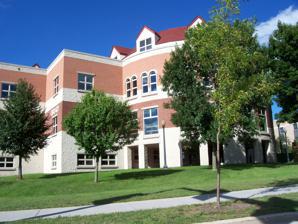
Building: Marathon County Public Library
Country: United States of America
Year built: 1907
Public library in Wisconsin The Marathon County Public Library - Wausau Headquarters The Marathon County Public Library (MCPL) is a consolidated county library with nine locations in Marathon County, Wisconsin , U.S.A. Its headquarters are in Wausau . The library has its origins in the Wausau Free Public Library, which was founded in April 1907. Overview The Marathon County Public Library's headquarters, sometimes called simply the "Wausau library," is located at 300 North First Street in Wausau. MCPL has branches in Athens , Edgar , Hatley , Marathon City , Mosinee , Rothschild , Spencer , and Stratford . As of 2019, it served a population of 135,692, with 74,268 active library card-holders in Marathon County alone. Its collection contains 313,008 books, 29,703 audio and video materials, 607 magazine and newspaper titles in print, access to thousands of magazines and newspapers electronically, and 247 art prints. The Marathon County Public Library operates in cooperation with the Wisconsin Valley Library Service ( WVLS ), a state library system of 25 public libraries and more than 200 non-public libraries. Wausau Free Public Library upon opening in 1907 Wausau Free Public Library, 1910 History Early years The first library in Wausau was formed in 1871 by the Pine Knot Literary Society, a men's literary club. The club had more than 700 books, some purchased and others donated by club members. The library was kept in the offices of the Wisconsin River Pilot newspaper. Residents could purchase a membership to the club and the right to check out books for $3 per year or 25 cents per week. In 1879, the Pine Knot Literary Society donated its library to the Ladies Literary Club of Wausau, who managed the collection under the same subscription arrangement until 1897, when the Wausau Free Public Library was established. At this time, the city of Wausau agreed to appropriate five percent of its license fees each year (between $600 and $1,750) to purchase books for the library. Around this time, the library was moved to the second floor of the courthouse. where it remained, rent free, for three years by arrangement with the Marathon County Board. By 1904, the library collection had moved several times – from the basement of a bank to a store building – and had no permanent home. On July 5, 1904, the Wausau City Council adopted a resolution to accept a gift of $25,000 from steel magnate and philanthropist Andrew Carnegie to construct a library building. The following year Walter and Sarah Alexander donated the land from Walter's uncle, Walter McIndoe's, homestead to the city to use as a park and location for the library building. On July 11, 1905, the library board accepted plans designed by architect George W. Maher and began construction. Carnegie Building (1907) The library's new 3,402 square foot building opened on April 3, 1907. It held 4,968 books and served 4,785 registered users. The first librarian was Nellie Silverthorn, daughter of Willis C. Silverthorn, a founding member of the Pine Knot Literary Society. By 1912, 50,427 books were borrowed in the previous year from the Wausau Public Library by 5,788 patrons. The library held 7,976 books. In 1925, Walter Alexander donated more land for the library and park, allowing space for the library to expand, under the condition that the land be used only for the library and public park. Parcher Addition (1929) By the 1920s, the library was overcrowded. In its 1923 report, the library stated that it circulated 114,492 books and held 54,634 books in its collection. The library board voted to put a 4,187 square foot addition onto the library, increasing the square footage to 15,200 square feet. The addition also provided a community room with space for 300 people, committee meeting rooms and a kitchen. The money for the $80,000 addition came from the estate of Mary Single Parcher, whose will had established the Parcher Welfare Fund, to be used in a manner "most likely to promote the pleasure and happiness of the city of Wausau". The addition was dedicated on April 12, 1929. Formation of Marathon County Library and Bookmobiles (1937) In 1937, the Marathon County Library was established as a Works Progress Administration (WPA) project to make library services available throughout the county, not just Wausau. It operated out of the Wausau Public Library for several years before moving to the Marathon County Courthouse Annex in 1951. In 1948 the Marathon County Library had a $5,000 budget and was given a $5,000 appropriate to purchase a bookmobile. The county library operated  the bookmobiles and all community libraries except the Wausau Public Library and the Joseph Dessert Library in Mosinee. The library operated 15 library stations in the county, including in the communities of Athens, Brokaw, Edgar, Marathon, Norrie, Rothschild, Spencer, Stratford, Unity, Halder, Radar Base (in the Town of Harrison ), Gad Community Center ( Town of Bern ), Cherokee ( Town of Hull ), and Mount View Sanitorium and the Nurses' Home. In 1953, the county owned 33,000 books and circulation was 317,873, up from 290,766 in 1952. By the 1960s, that number had doubled. In 1969, the county library owned 99,628 books and circulation was 1,399,830. The first bookmobile in Marathon County was purchased in 1949 and held 3,000 books. The bookmobile made a circuit around the county every five weeks. The library purchased a second bookmobile in 1961. 1968 Addition Between 1929 and 1969, the number of borrowers at the Wausau Public Library doubled each decade and the auditorium and kitchen were reappropriated for bookshelves and programming areas. By 1966, the library again was overcrowded. In 1965, the library held more than 87,000 books and served more than 23,000 people. On May 10, 1966, the Wausau City Council approved a $589,000 addition to the library. The city borrowed $415,000, $193,000 came from a federal grant, and $30,000 was raised through private donations. The 29,860 square foot addition made it the largest library in the county. Consolidation (1974) By 1972, the Wausau Public Library had a collection of 247,255 books and the Marathon County Library had 132,669. The county had inadequate facilities and the majority of Wausau Library patrons were not residents of the city. On September 20, 1972, Edward Fromm, president of the Marathon County Library Board approached Robert See, president of the Wausau Public Library Board, about merging the two libraries. The first meeting of the joint boards occurred on November 1, 1972, and the Marathon County Board and the Wausau City Council approved the merger in 1973. On January 1, 1974, the Marathon County Library and the Wausau Public Library merged to form the Marathon County Public Library and all library operations moved to the Wausau Public Library building. Renovations After about 75 years, the original Wausau library building was falling into disrepair. The building had cracked plaster, leaking roofs, drafty spaces and rotting rafters. In 1990, the library closed for two weeks for asbestos removal. The Wausau City Council and the Marathon County Board agreed that the library needed to be repaired, but could not agree on how to pay for the project. On February 11, 1992, the Wausau Common Council Committee of the Whole approved a plan in which the city would build the new library on the grounds of the existing building and lease it back to the county to recoup costs. On August 25, 1993, the city broke ground on the new library. The project cost $5.3 million and the costs were split between the city of Wausau and Marathon County. The new library opened on January 3, 1995. Current The Wausau Public Library received the Library of the Year Award from the Wisconsin Library Association in 1965, and again in 1997 as the Marathon County Public Library. In 2005, a branch library was built in Hatley . Bookmobiles were retired that year as well. Notes